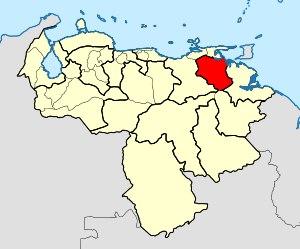
Le diocèse de Maturín est un diocèse de l'Église catholique au Venezuela, suffragant de l'archidiocèse de Ciudad Bolívar.